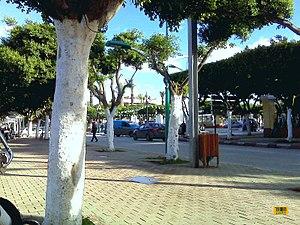
le Centre ville de Hadjout